Question: What color is the sidewalk?
Tambaya: Menene launin gefen wurin tafiyar?
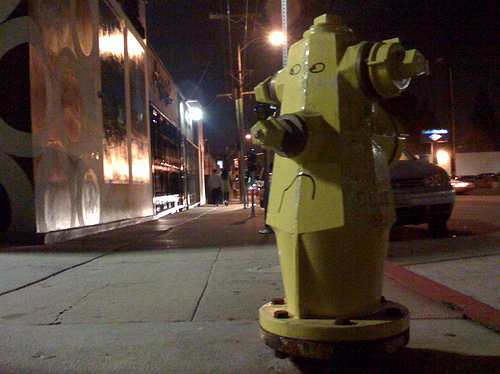
Answer: Gray.
Amsa: Ruwan toka.